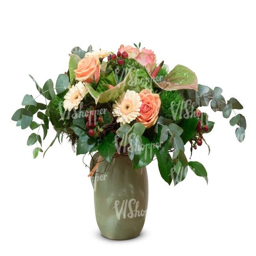
a cut out flower bouquet in a vase